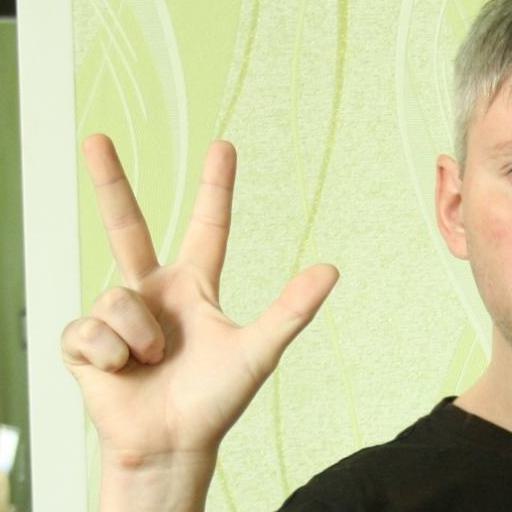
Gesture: three2